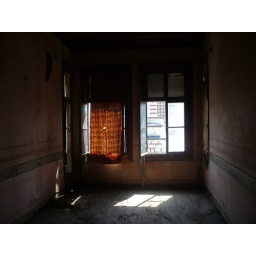
Very very old wooden house in Edirne, waiting for restoration, floor about to collapse.